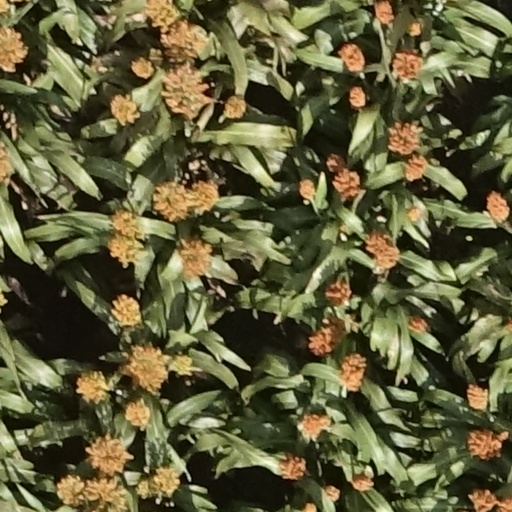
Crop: sorghum